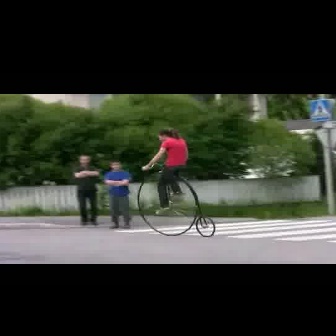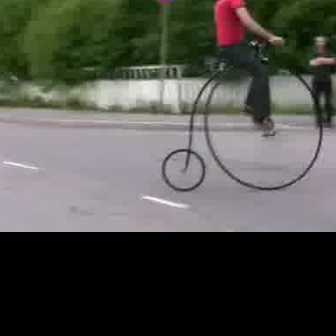
  Please identify the target specified by the bounding box [136,158,214,236] in the first image and locate it in the second image. Return the coordinates in [x_min,y_min,x_max,y_max] format.
Answer: [161,31,319,189]